Predation

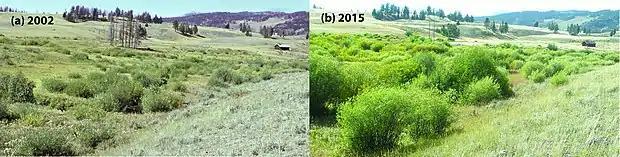
Riparian willow recovery at Blacktail Creek, Yellowstone National Park, after reintroduction of wolves, the local keystone species and apex predator. Left, in 2002; right, in 2015

The metaphor of an arms race implies ever-escalating advances in attack and defence. However, these adaptations come with a cost; for instance, longer legs have an increased risk of breaking, while the specialized tongue of the chameleon, with its ability to act like a projectile, is useless for lapping water, so the chameleon must drink dew off vegetation.